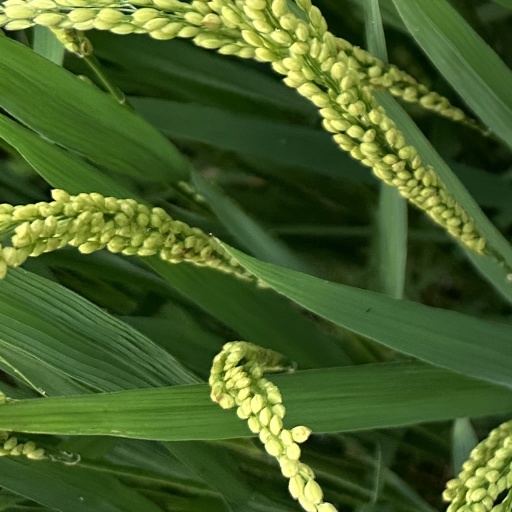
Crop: rice